Battle of Westport

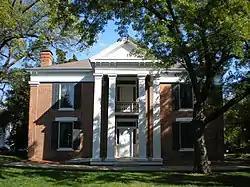
John Wornall House, which was used by both sides as a hospital

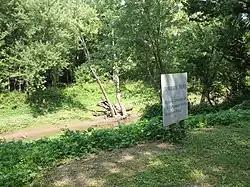
Byram's Ford, site of the 1864 battle

Westport, Kansas City, today a part of Kansas City, Missouri, had already established its place in history by the time Union and Confederate forces clashed there in 1864. John Calvin McCoy, known as the "Father of Kansas City", had laid out the town, and pioneers traveling along the Oregon, California and Santa Fe Trails all passed through it on their way West. Westport gradually replaced nearby Independence as the "jumping-off point" for the Westward trails, contributing to the growth of the town.